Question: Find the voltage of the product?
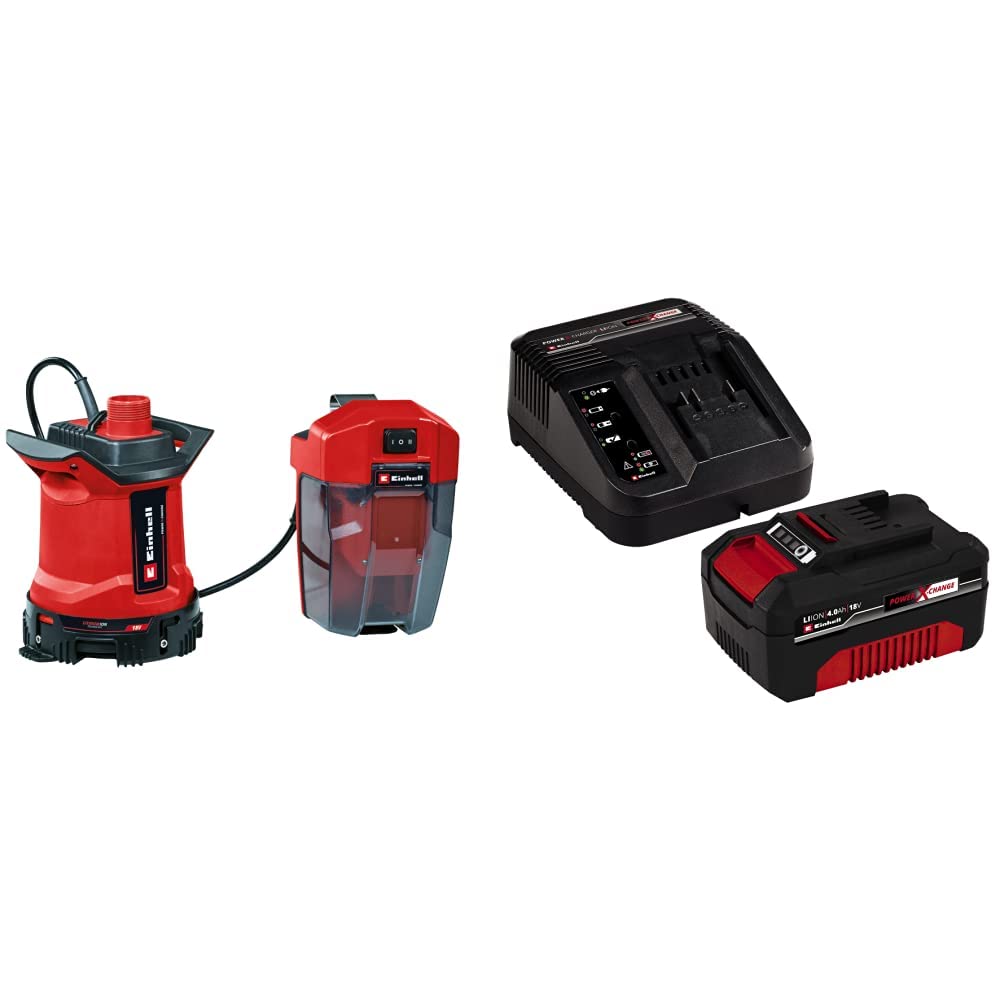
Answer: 18.0 volt